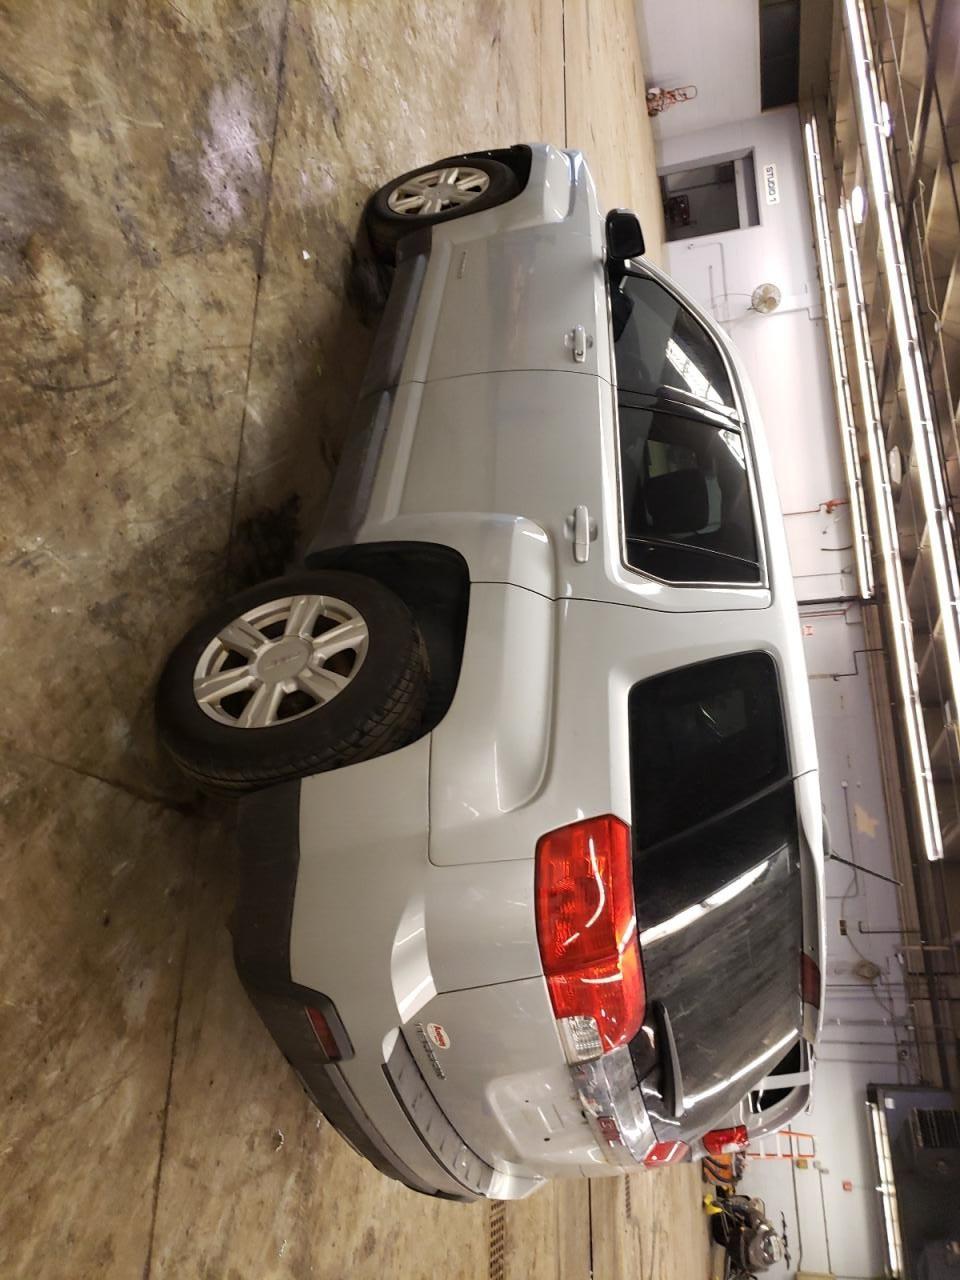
Aucun dommage détecté.
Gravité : aucun